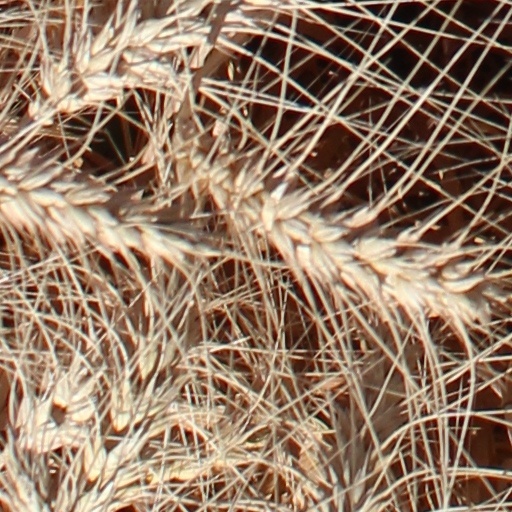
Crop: wheat